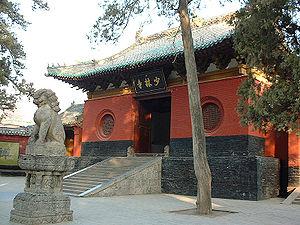
Dengfeng est une ville de la province du Henan en Chine. C'est une ville-district placée sous la juridiction administrative de la ville-préfecture de Zhengzhou. Les monuments historiques de Dengfeng au « centre du ciel et de la terre » ont été inscrits sur la liste du patrimoine mondial de l'UNESCO le 31 juillet 2010.
Le xingyi quan ou xing yi quan ou boxe xingyi ou hsing i ch'uan est un art martial chinois interne inspiré par la philosophie taoïste. Le xingyi quan se caractérise par des mouvements explosifs percutants liés à des déplacements linéaires ou en zigzag.
Les arts martiaux chinois, popularisés sous le nom de kung-fu, également désignés par les termes mandarins wǔshù, guóshù ou quánfǎ et parfois désignés sous le terme de boxes chinoises, sont constitués de centaines de styles différents de combat à main nue ou armée, qui ont été développés en Chine au fil des siècles.
Les relations entre la Chine et l'Inde, ou relations sino-indiennes ou relations indo-chinoises, sont les relations bilatérales entre la République populaire de Chine et la République de l’Inde. Historiquement, l’Inde et la Chine ont des relations depuis plus de 2 000 ans, mais les relations modernes commencent réellement en 1950, lorsque l’Inde a été parmi les premiers pays à mettre fin à leurs liens officiels avec la République de Chine et à reconnaître la République populaire de Chine comme le gouvernement légitime de la Chine continentale. La Chine et l’Inde sont les deux pays les plus peuplés et avec la plus grande croissance économique du monde. Leurs influences diplomatiques et économiques respectives ont augmenté l’importance de leur relation bilatérale.